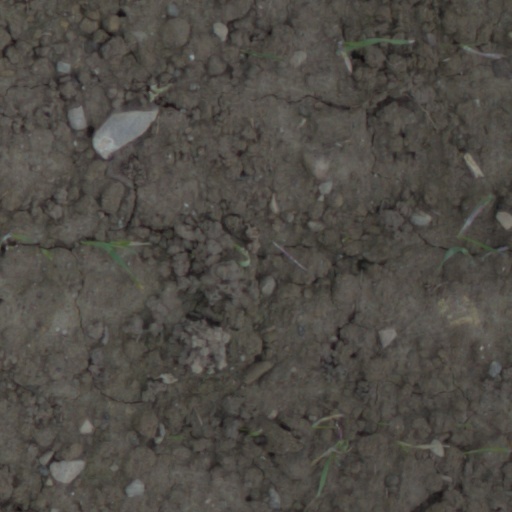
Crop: wheat